Oxygen

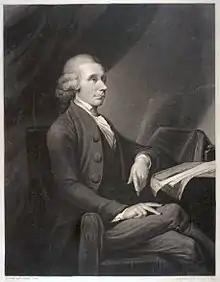
A drawing of an elderly man sitting by a table and facing parallel to the drawing. His left arm rests on a notebook, legs crossed.

Swedish pharmacist Carl Wilhelm Scheele produced and described some properties of oxygen sometime around 1770–1775, but did not publish his work until a few years later because he was unable to interpret his work in the framework of the phlogiston theory. Scheele had produced oxygen gas by heating mercuric oxide (HgO) and various nitrates in 1771–1772. After reading about Priestley's work in 1775, Scheele published in 1777, calling the gas "fire air" because it was then the only known agent to support combustion.